David Watt (Australian cricketer)

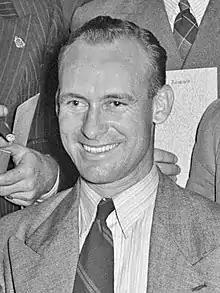
Watt in 1948

David Watt (24 November 1916 – 25 September 2015) was an Australian cricketer. He played seventeen first-class matches for Western Australia between 1938–39 and 1948–49. His son Keith was an Australian rules footballer who played in Subiaco's 1973 WANFL premiership winning side.